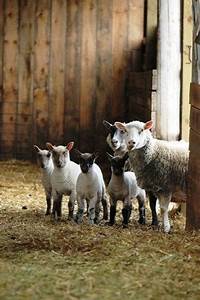
Label: pecora